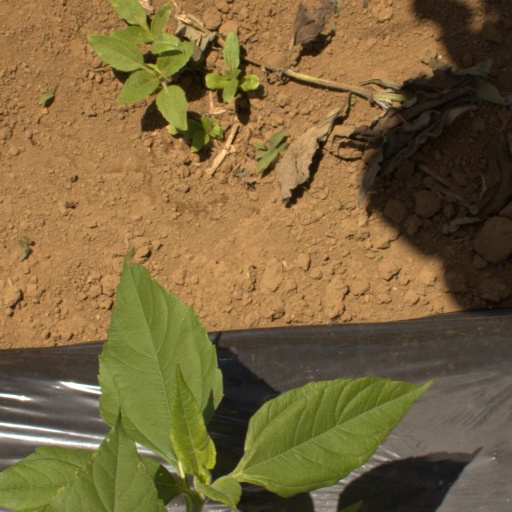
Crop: Jerusalem artichoke